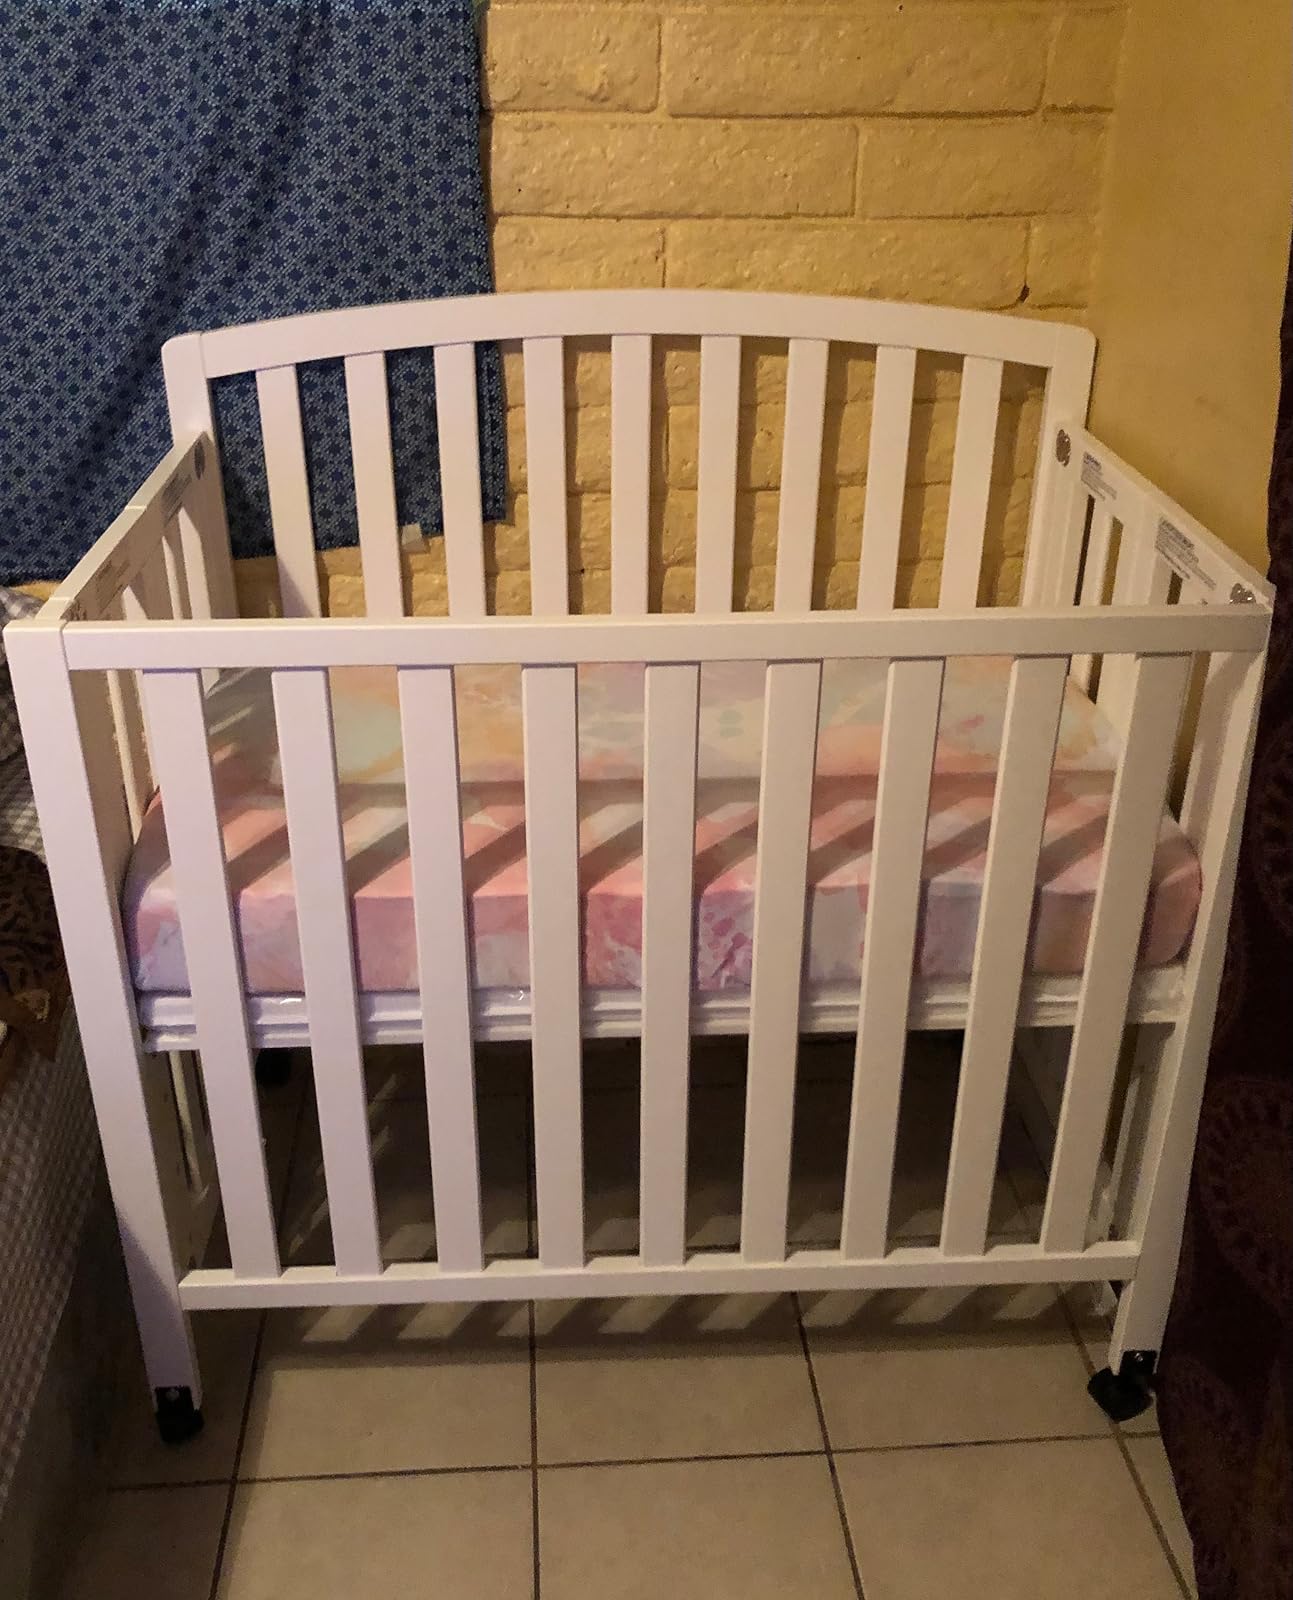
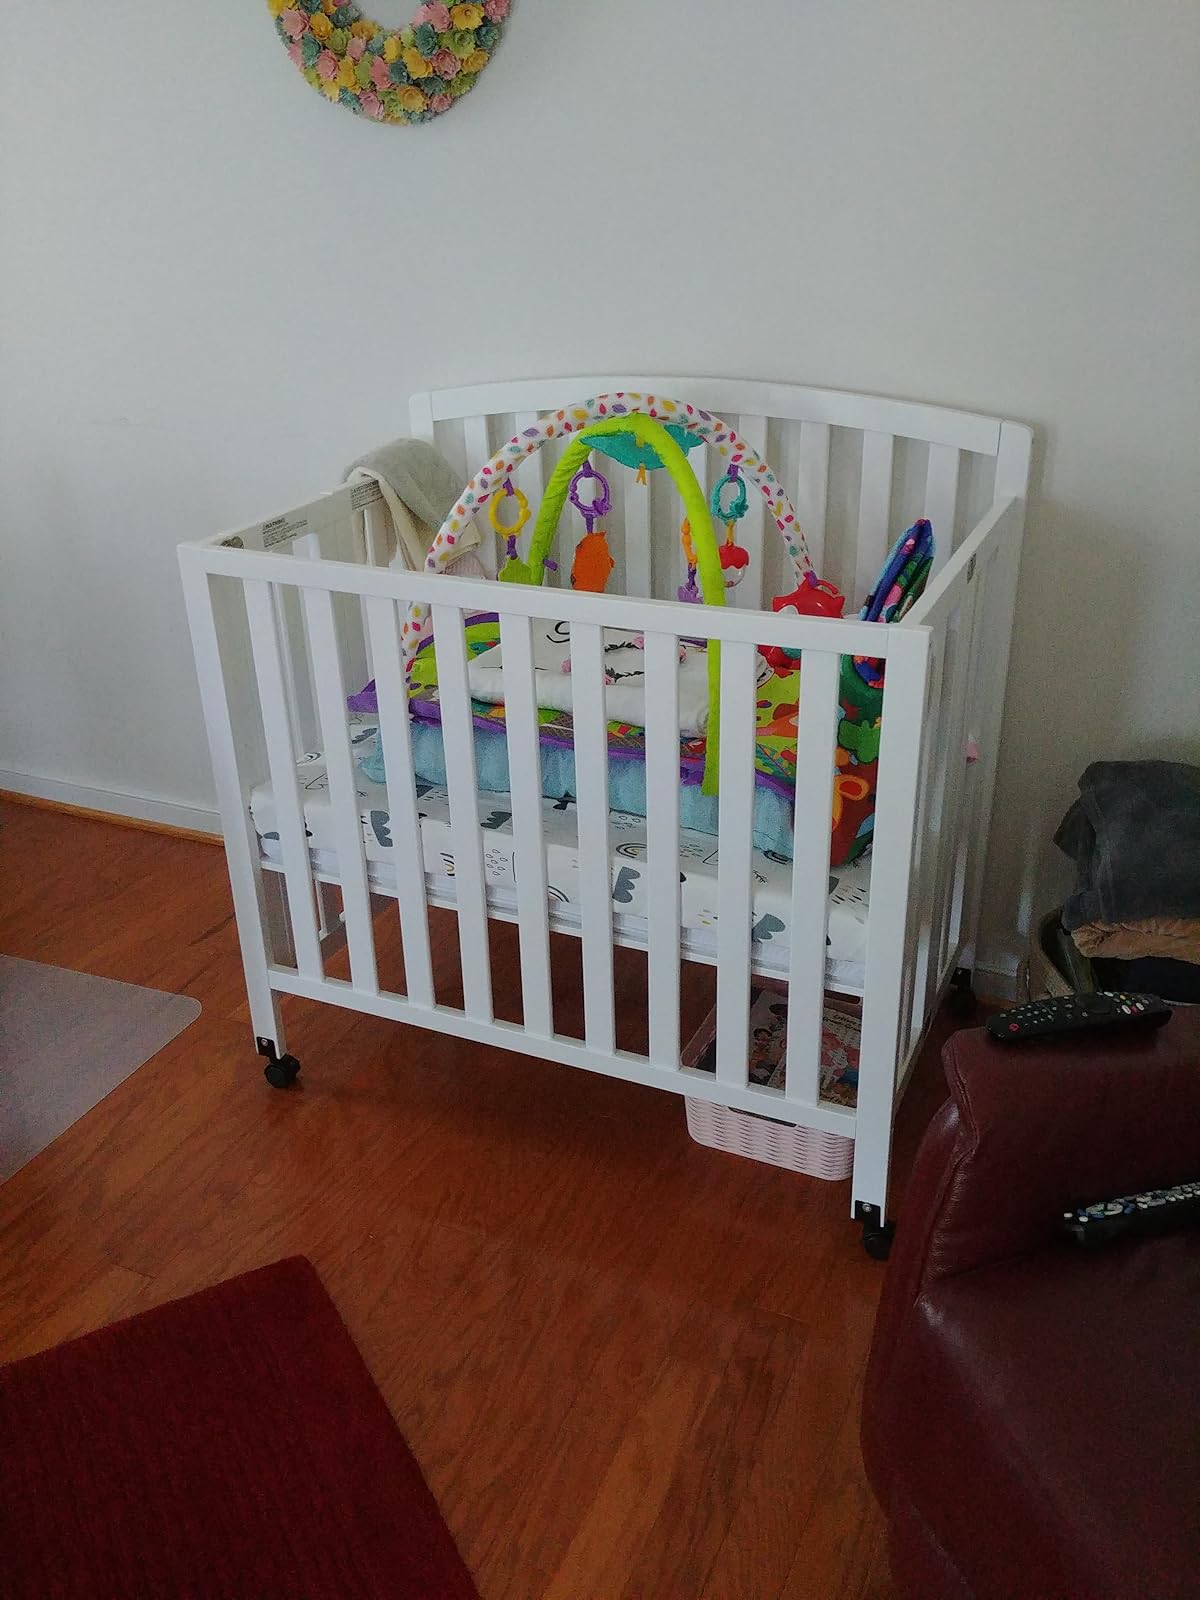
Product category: products_crib
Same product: yes